Yosef Navon

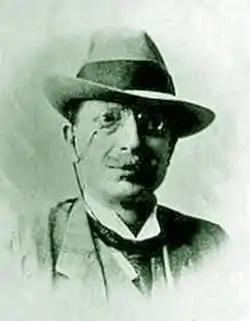
Navon in 1910

Navon joined the bank of Johannes Frutiger from Switzerland, and promoted several important projects in Ottoman Palestine. In 1878, Navon and his uncle, Haim Amzallag, helped purchase the ground for the construction of Petah Tikva, as well as Rishon LeZion in 1882. They also built homes for new immigrants from Yemen and the poor in Jerusalem, creating demand in the lands which the bank owned. Together with Frutiger and Shalom Konstrum, Navon helped found the neighborhood of Mahane Yehuda in 1887 with 162 houses. The neighborhood was named after Navon's brother Yehuda.